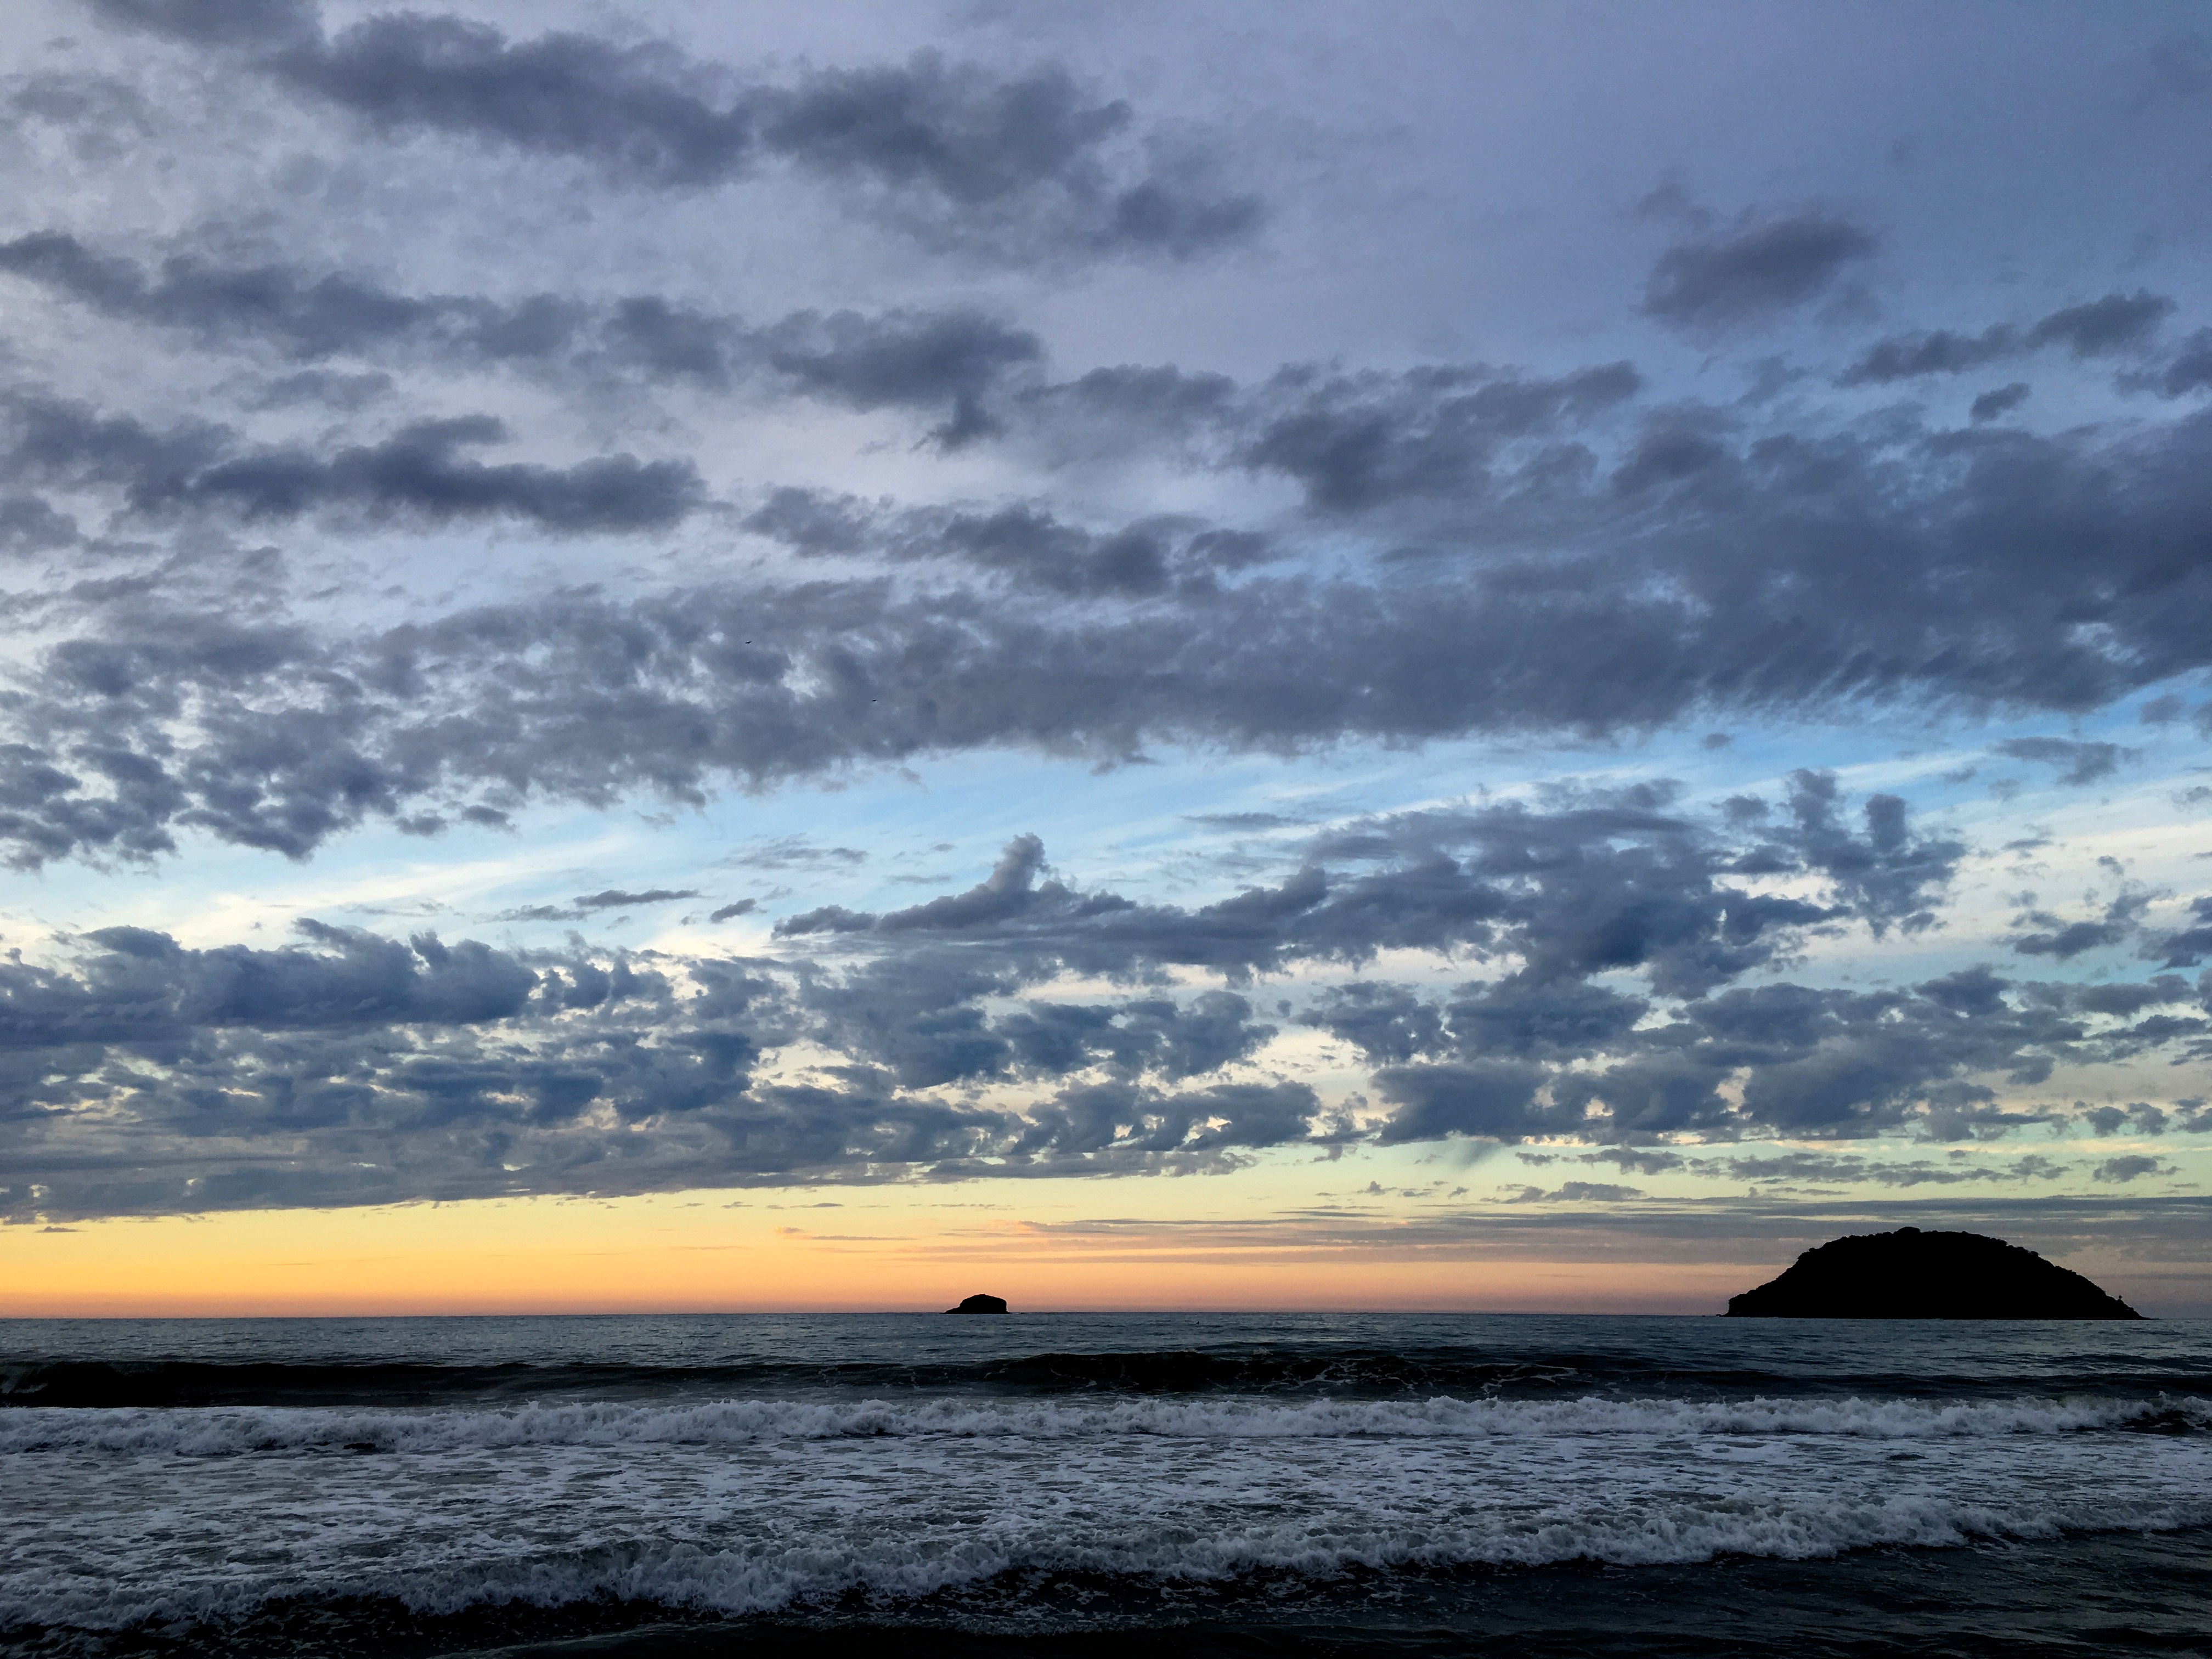
beach, sea, coast, ocean, horizon, cloud, sky, sunrise, sunset, morning, shore, wave, dawn, dusk, evening, bay, body of water, afterglow, meteorological phenomenon, wind wave